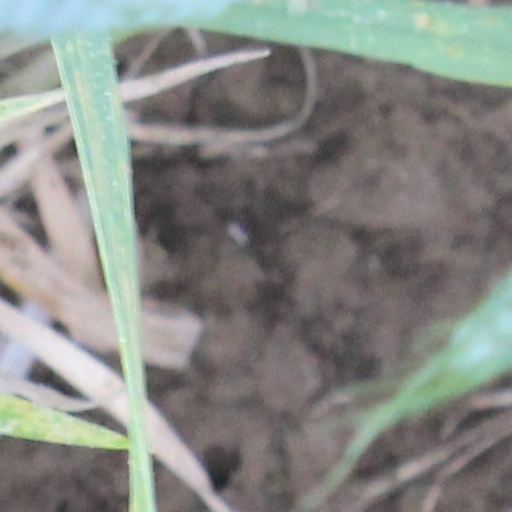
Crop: wheat